Reforms of the Hongwu Emperor

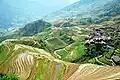
Longsheng Rice Terrace in Guangxi. For the Hongwu Emperor, agriculture was the main source of the country's wealth.

In an attempt to combat the inflation that occurred during the late Yuan dynasty, the Hongwu Emperor attempted to reintroduce the use of copper coins, following the practice of the previous Song dynasty. In 1368, when the Ming dynasty was established, coins were once again produced, known as the Hongwu Tongbao, in denominations of 1, 2, 3, 5, and 10 "wen". However, larger value coins were not accepted by the market and were discontinued in 1371. Even the more common one-won coins faced difficulties in circulation due to their limited quantity, as reported by officials. This was due to the depletion of copper mines in the southern provinces of Guangdong and Guangxi, which had provided 95% of China's copper production during the Song dynasty. Despite efforts to increase production by melting down old products, the annual production of copper coins could not exceed 160 million, which was less than three coins per person. Officials suggested reducing the copper content of the coins by 10% to increase their quantity, but the emperor rejected this proposal, refusing to devalue the currency.